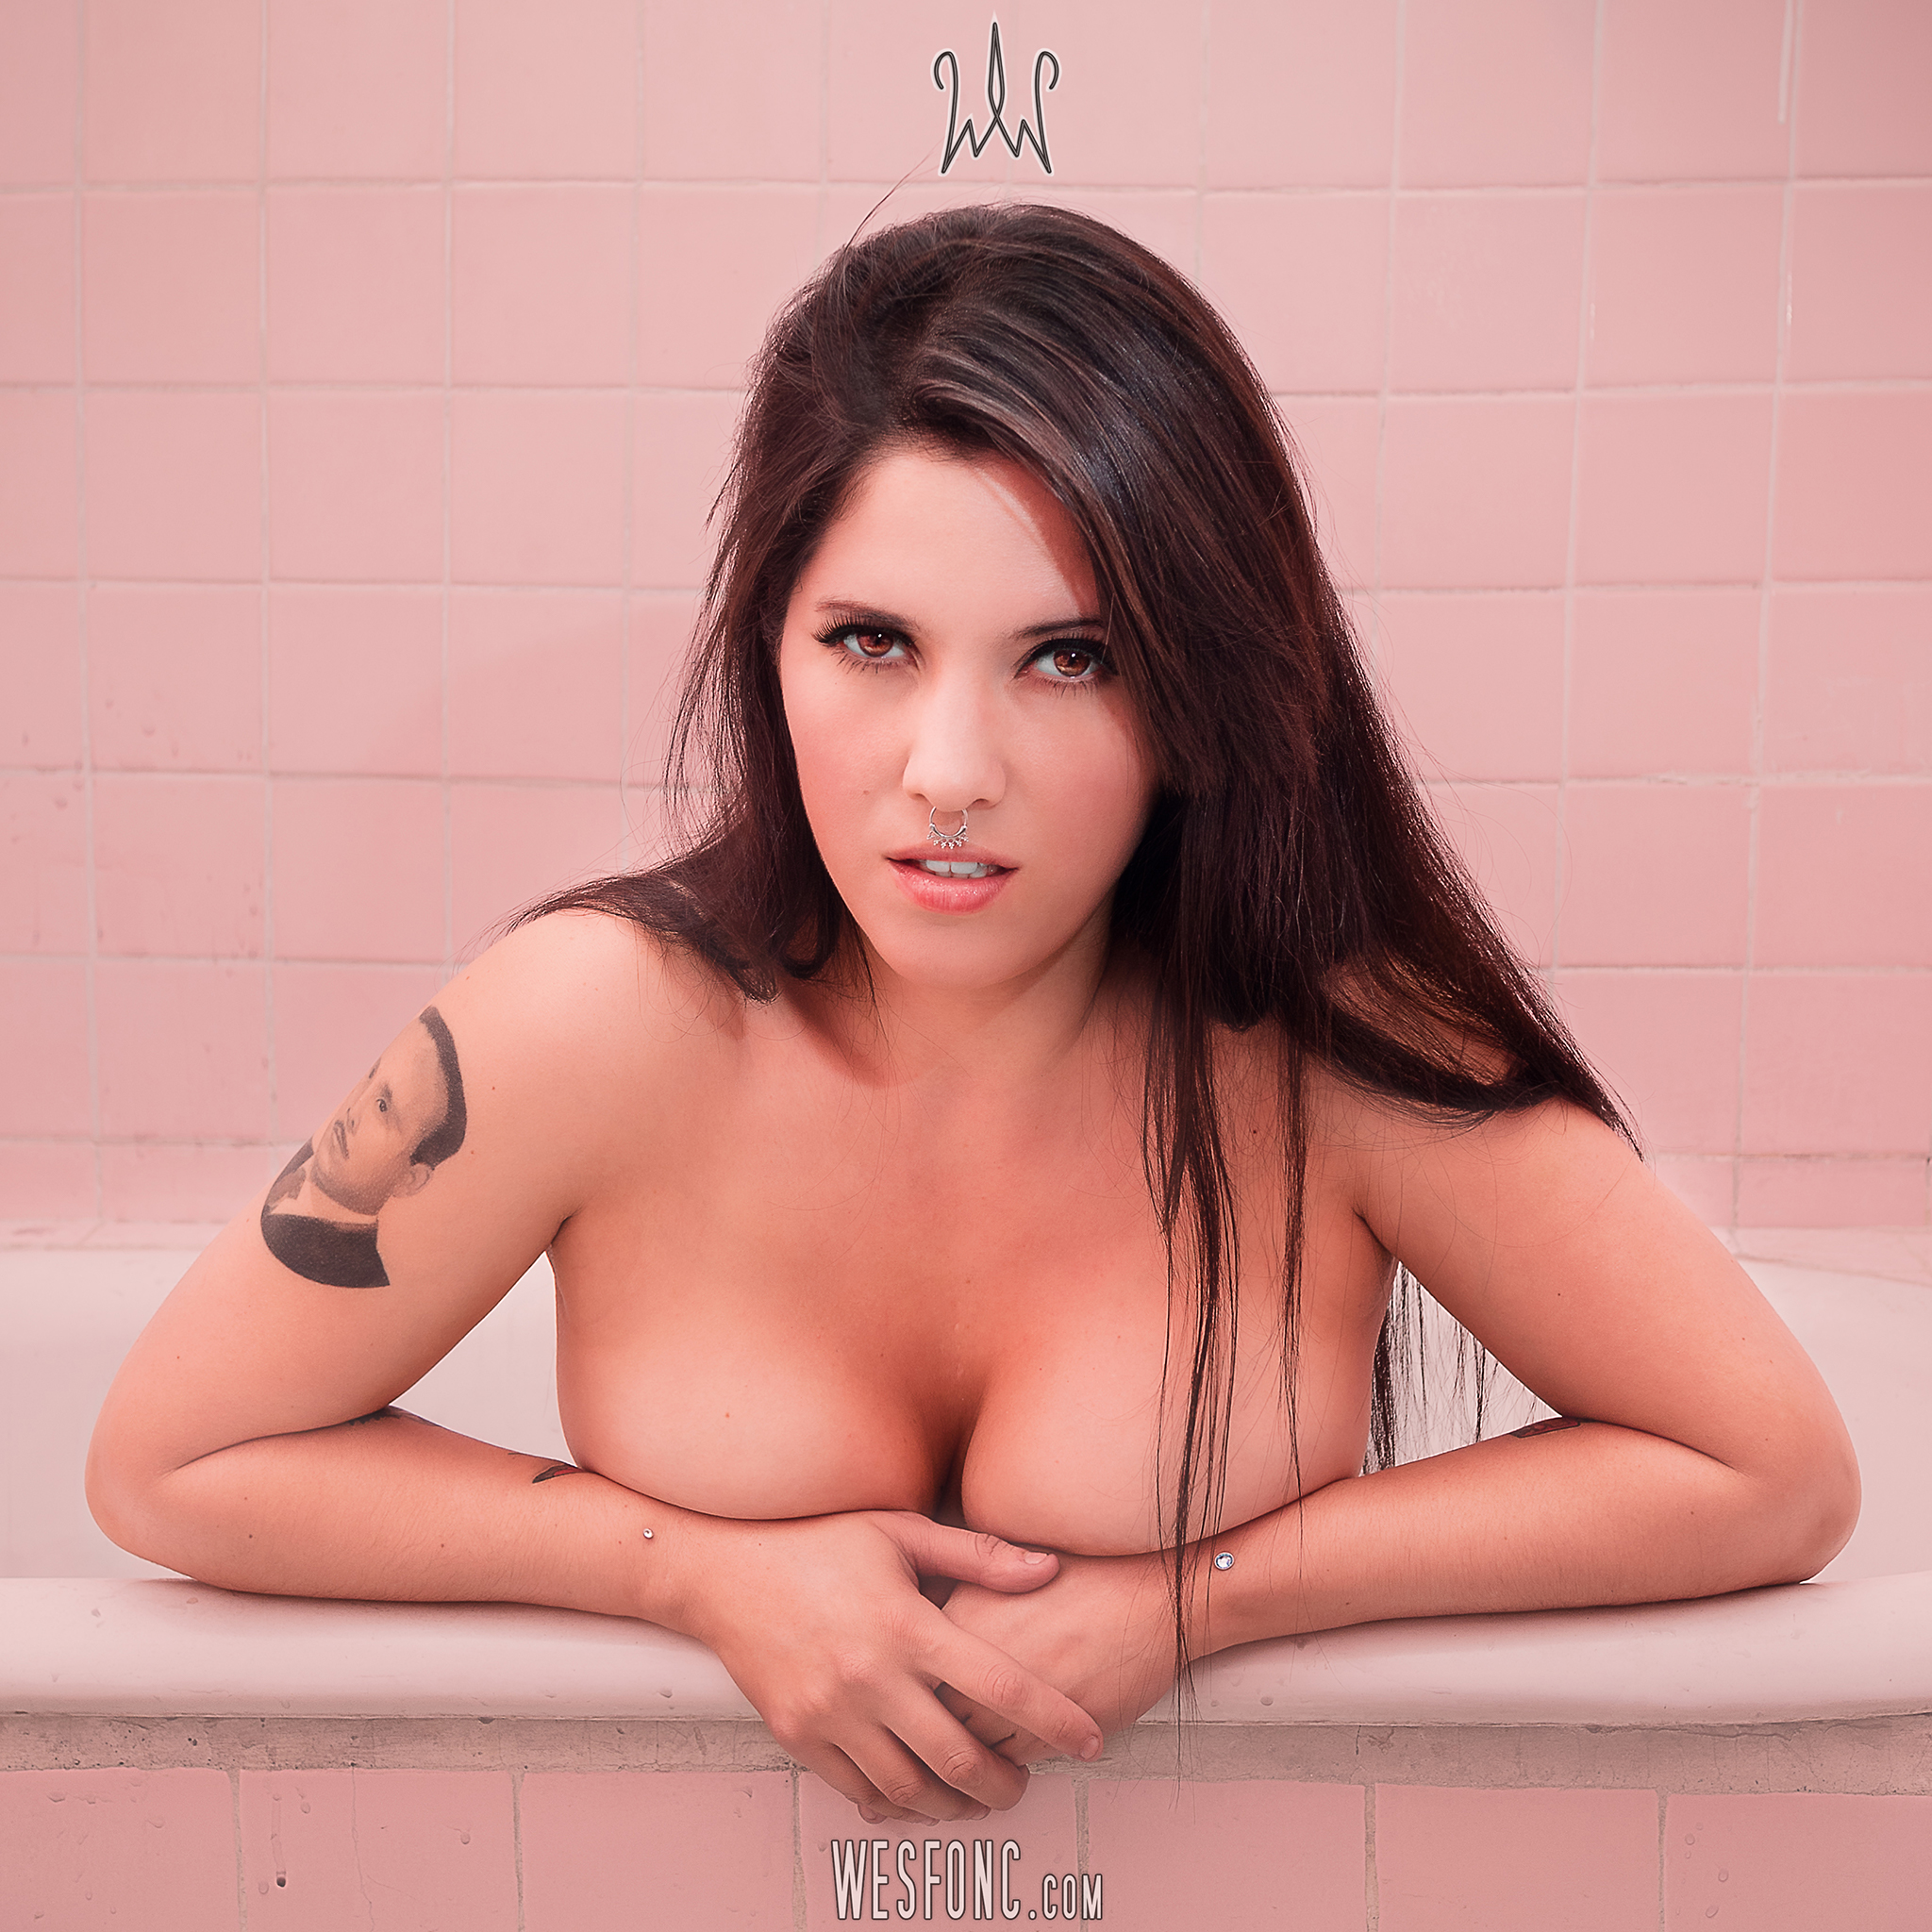
woman, beauty, human hair color, girl, black hair, model, brown hair, long hair, thigh, chest